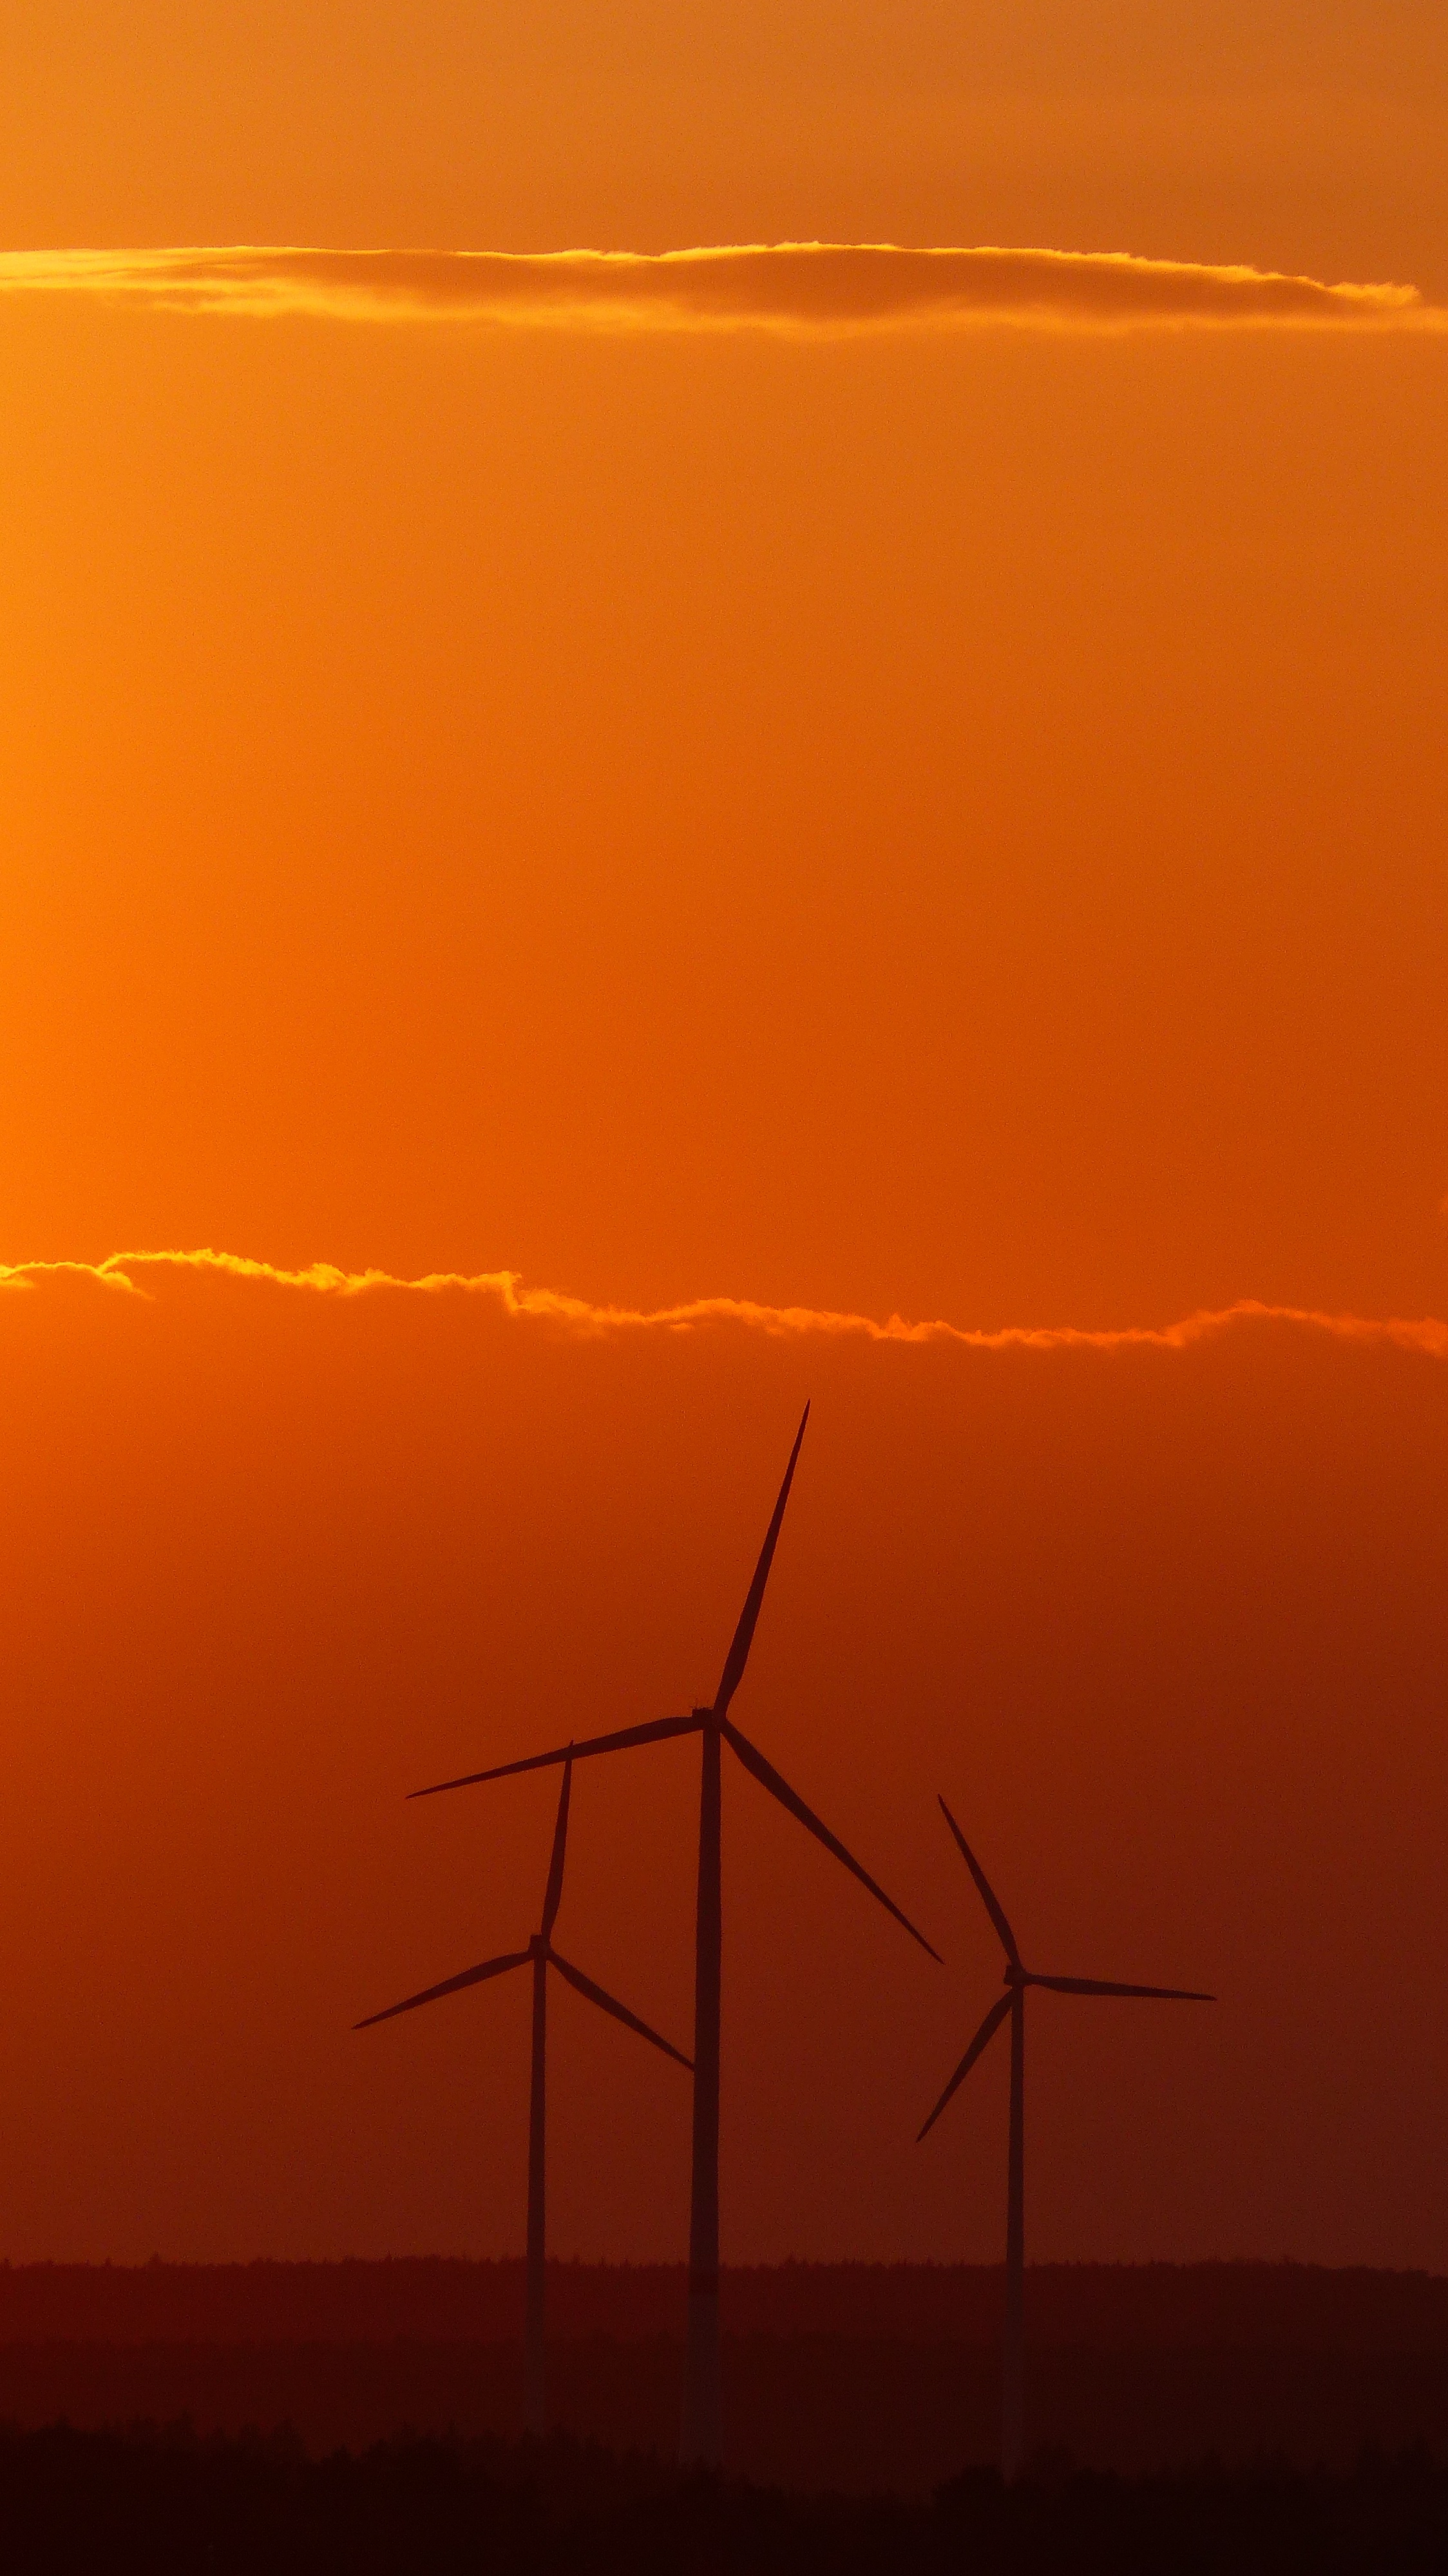
horizon, sky, sunrise, sunset, field, morning, windmill, wind, dawn, atmosphere, dusk, evening, machine, glow, wind turbine, electricity, pinwheel, wind energy, energy, wind power, current, clouds, wind farm, renewable energy, mood, wind park, abendstimmung, afterglow, evening sky, morgenrot, environmental technology, windr der, wind power plant, bright red, red sky at morning, electrical supply, overhead power line, public utility